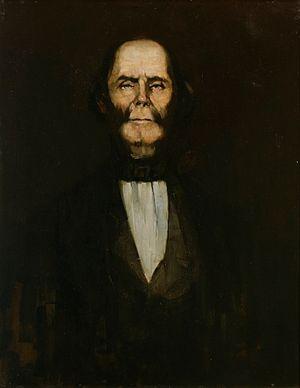
William Buckley est un aventurier britannique.